Orlando East Public Library

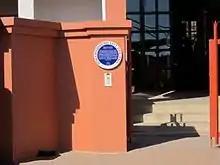
2013 plaques

The library was housed in the first building in Soweto designed to be a public library in 1950. It was built on Mooki Street by people from the local Vocational Training Centre and impressively it was larger than other public library then available in the main city of Johannesburg. It was probably the most important library for Africans in South Africa at the time. In 2012 the libraries in Soweto said they had nearly fifty thousand members.